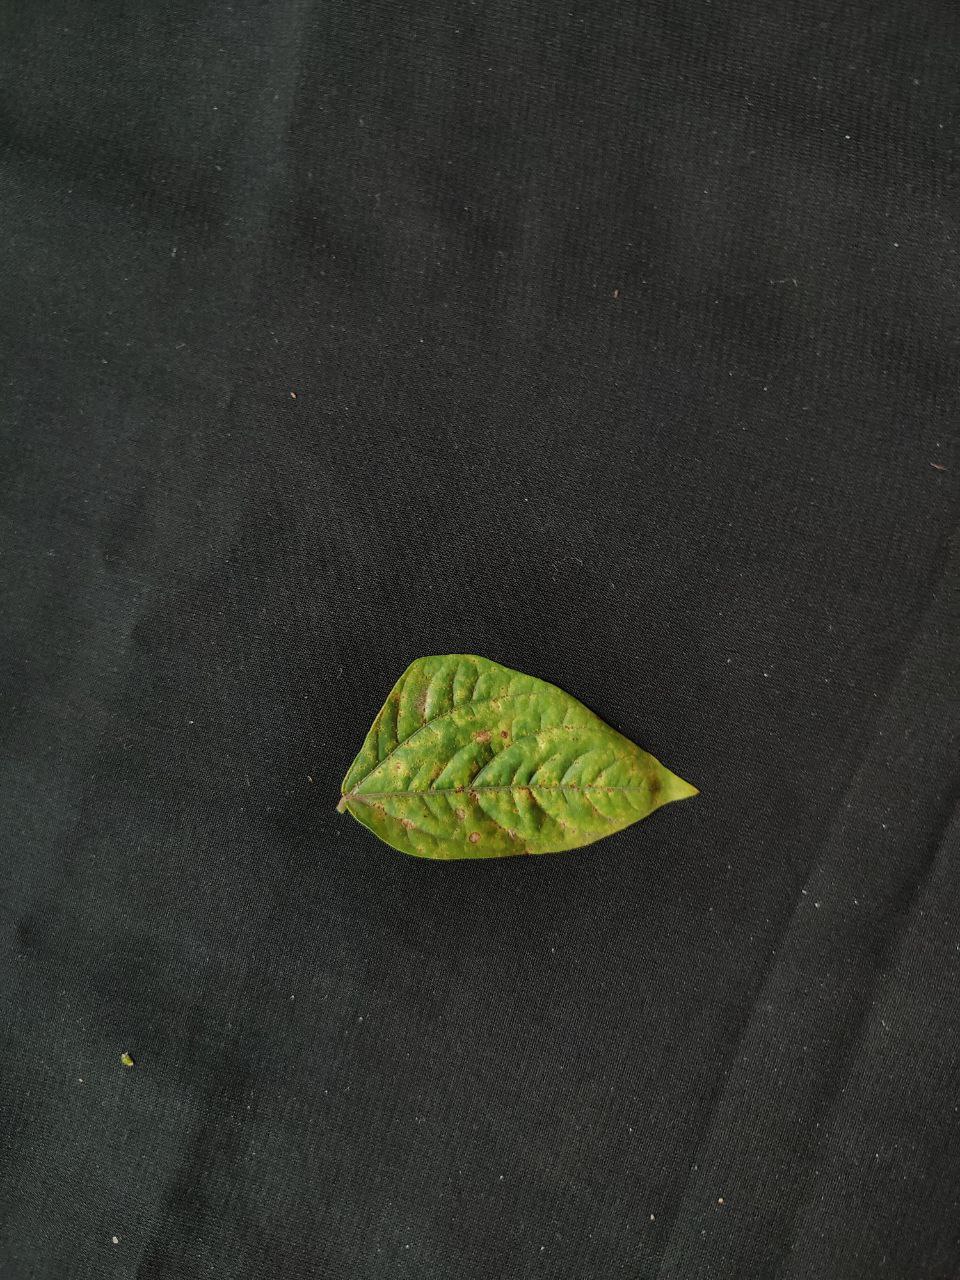
Crop: cowpea
Leaf condition: Septoria leaf spot